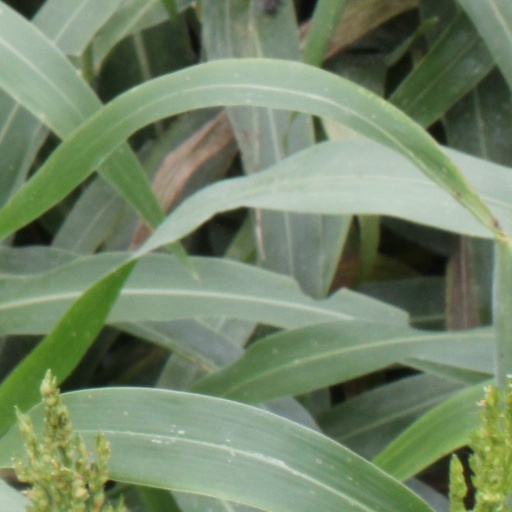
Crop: sorghum